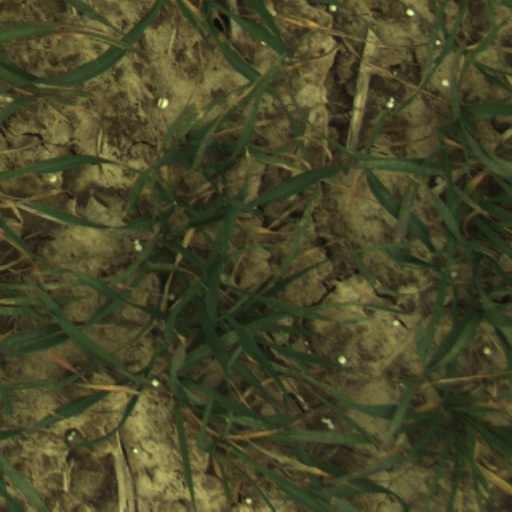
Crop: wheat